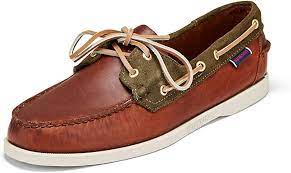
Label: Boat